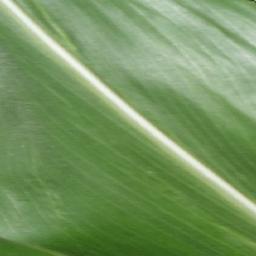
Label: Corn___healthy